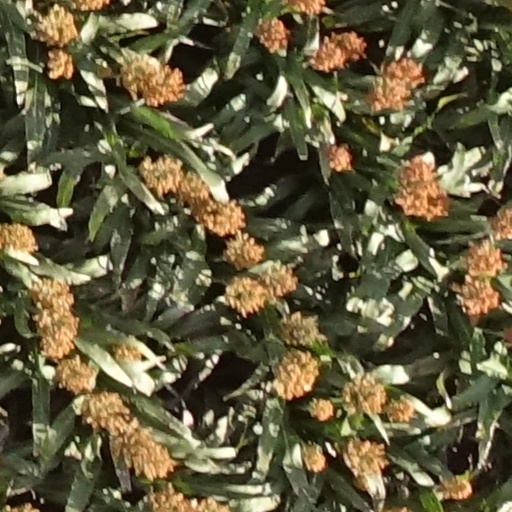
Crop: sorghum